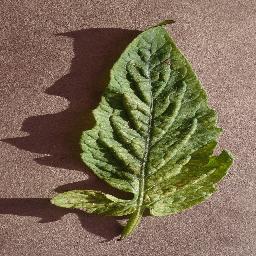
Label: Tomato___Spider_mites Two-spotted_spider_mite